Grand Jury (film)

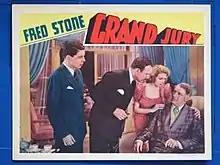
Lobby card

Grand Jury is a 1936 American crime drama film directed by Albert S. Rogell from a screenplay by Joseph A. Fields and Philip G. Epstein, based on a story by James Edward Grant and Thomas Lennon. Produced and distributed by RKO Radio Pictures, it premiered in New York City on July 31, 1936, and was released nationwide the following week on August 7. The film stars Fred Stone, Louise Latimer and Owen Davis, Jr.